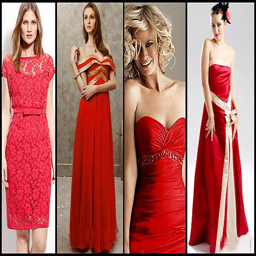
red dresses that will rule your closet even after person